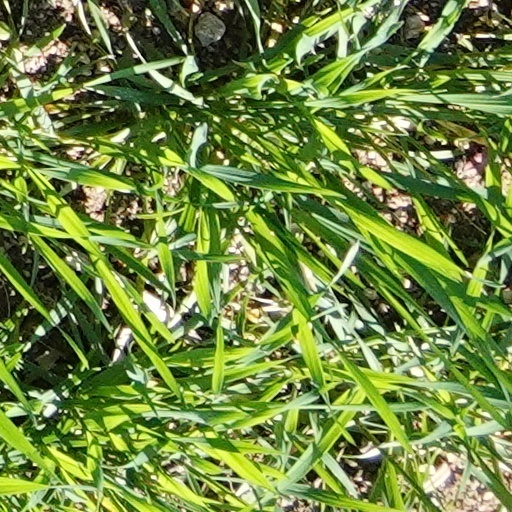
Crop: wheat